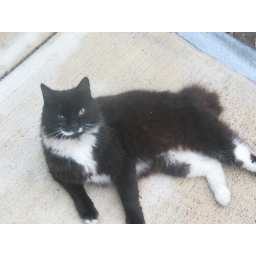
i met this cat on &amp;quot;N&amp;quot; street in hampton beach, NH. i named him mustache for obvious reasons.